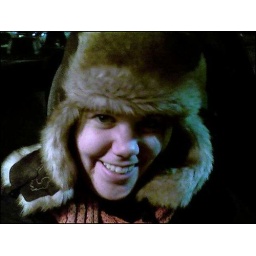
emily sent me this pic of her looking cute in a furry hat